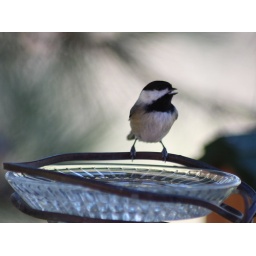
Carolina Chickadee with drop of water in beak. At home by Dee.